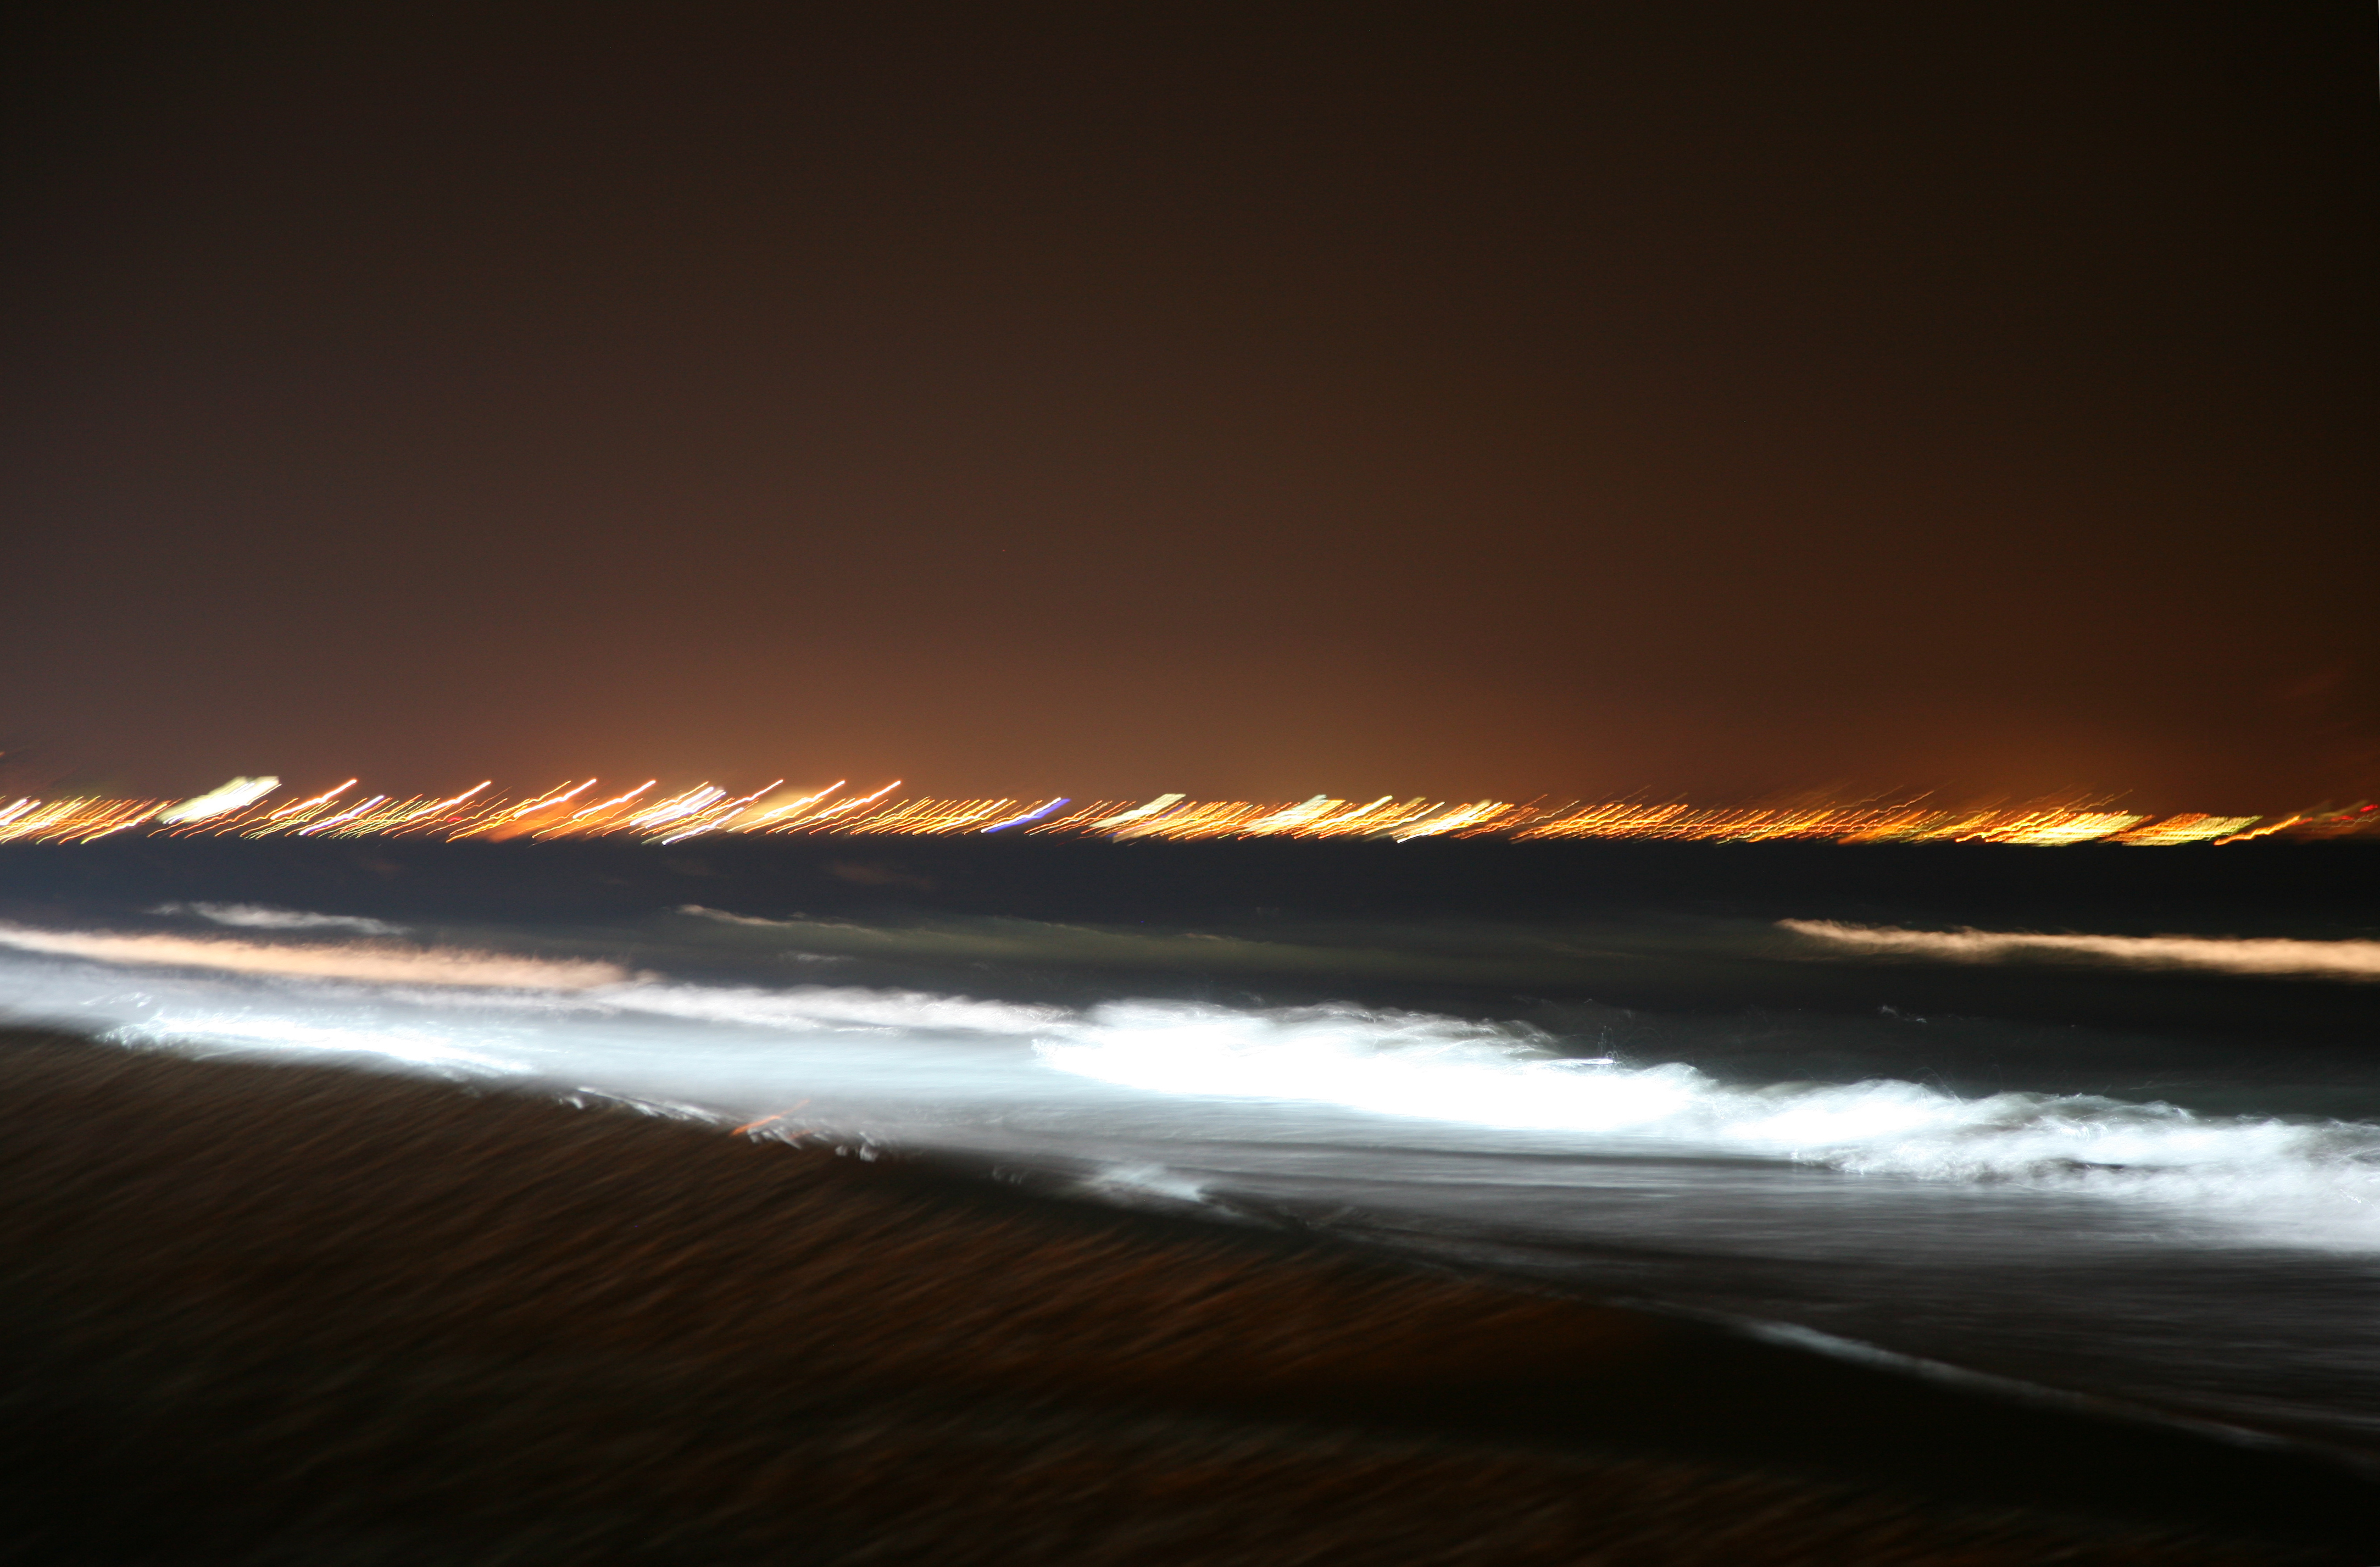
beach, sea, coast, ocean, horizon, light, cloud, sunrise, sunset, night, sunlight, morning, wave, dawn, atmosphere, dusk, evening, reflection, strand, plage, spain, espagne, playa, valencia, espanha, frontdemer, espana, spanien, paseomaritimo, spagna, seafront, spanje, espanya, valence, malvarrosa, wind wave